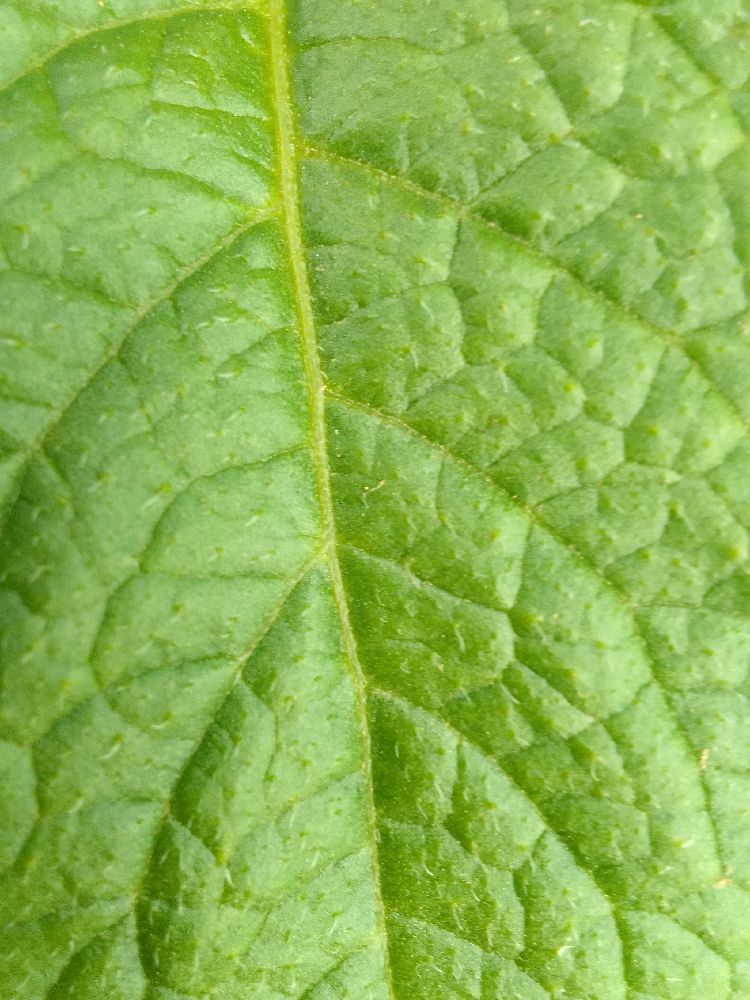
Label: Healthy